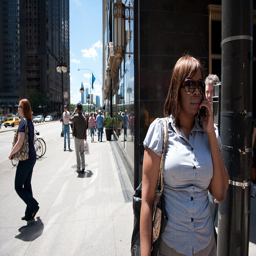
A woman is talking on the phone on a sidewalk.
A woman with very large breast talking on a phone.
A busy city street with a woman talking on her cell phone
a lady standing by a pole using her phone and other people walking around
a woman talks on her phone in front of a bunch of people walking in different directions on a sidewalk